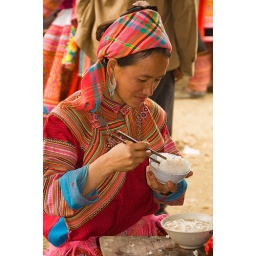
colorful Flower Hmong woman eating lunch in the market in Cau Son, Vietnam